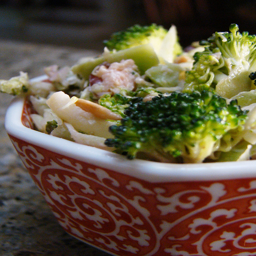
Small red and white bowl filled with a mix of veggies and pasta.
A bowl of broccoli with meat and other food items.
Bowl of food with broccoli, pasta and other vegetables.
close up of broccoli in a red and white bowl
a close up of a bowl of food with broccoli